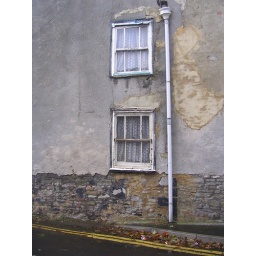
Bristol black slag blocks in the original wall of the old house opposite the Essex Arms